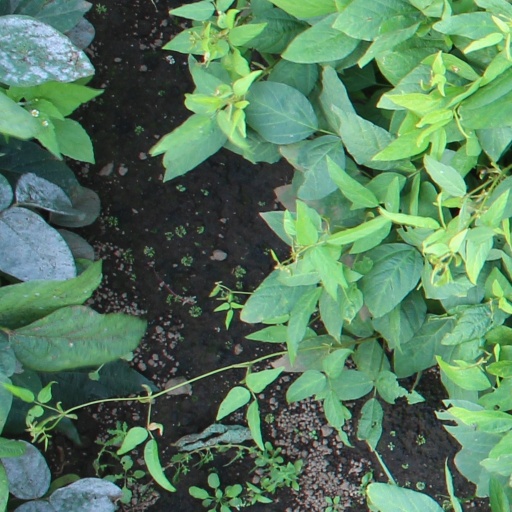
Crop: soybean